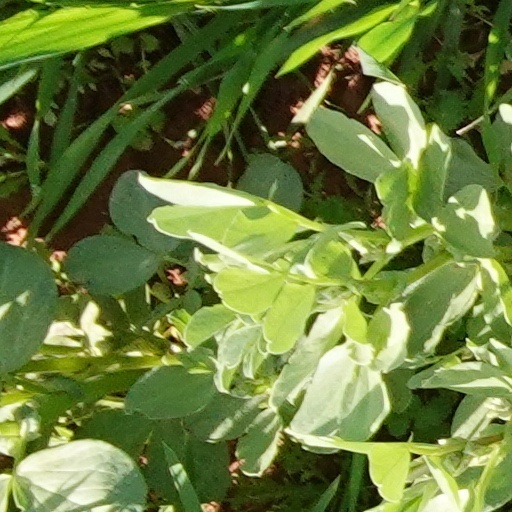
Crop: wheat